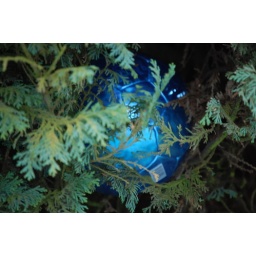
soccer ball in trees